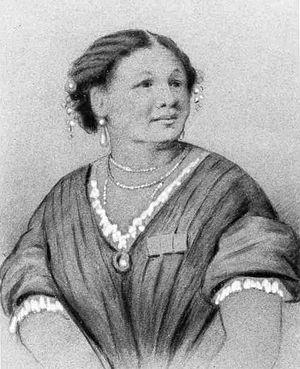
Mary Jane Seacole, parfois connue sous le nom de Mère Seacole ou Mary Grant est une infirmière jamaïcaine connue pour son engagement personnel au cours de la guerre de Crimée. Elle a fondé des maisons de soin à Panama et en Crimée. Mary Seacole a mis en œuvre les remèdes traditionnels que sa mère lui a enseignés, à base de plantes médicinales, celle-ci tenait une pension pour marins et soldats européens blessés.